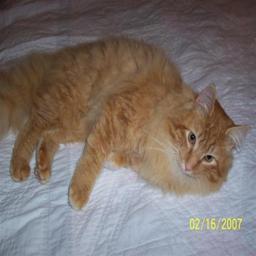
Animal: cats